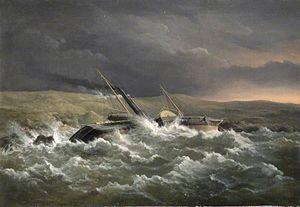
«HMS Danube», pressé à terre dans la Baie de Kazasch, Sébastopol, Ukraine, le 14 Novembre, 1854 (Commandement Ralph P. Cator)"